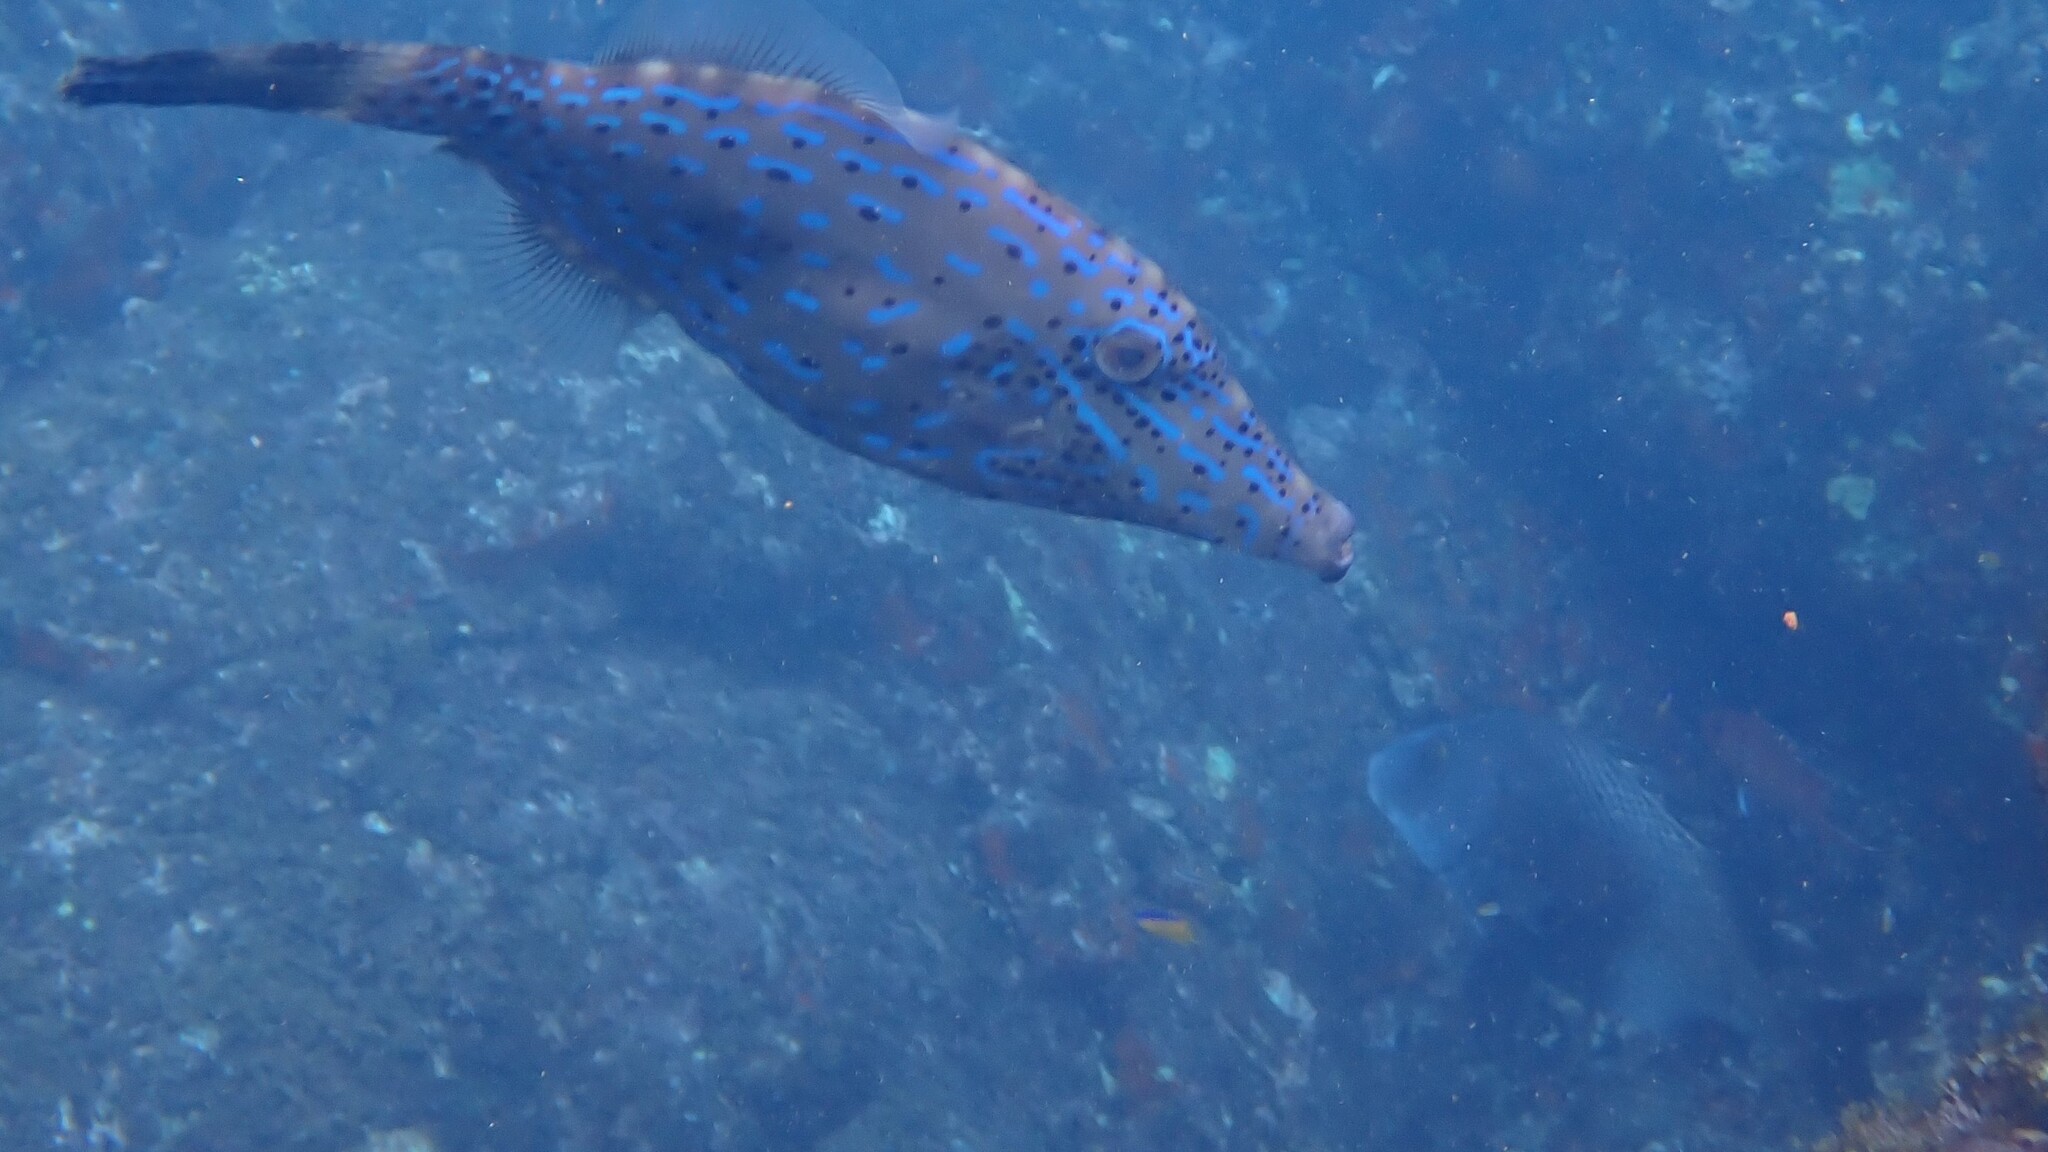
fish (species not among the labelled classes)